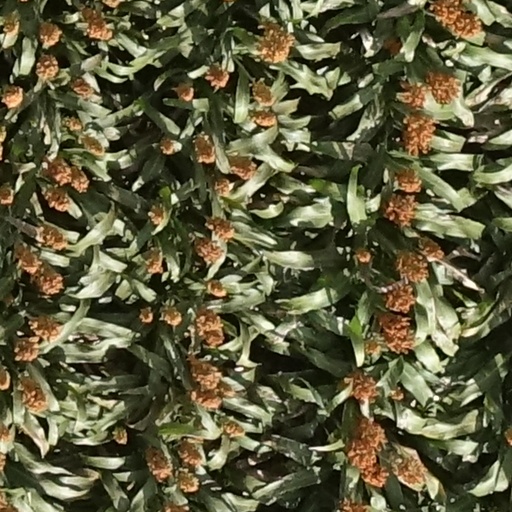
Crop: sorghum